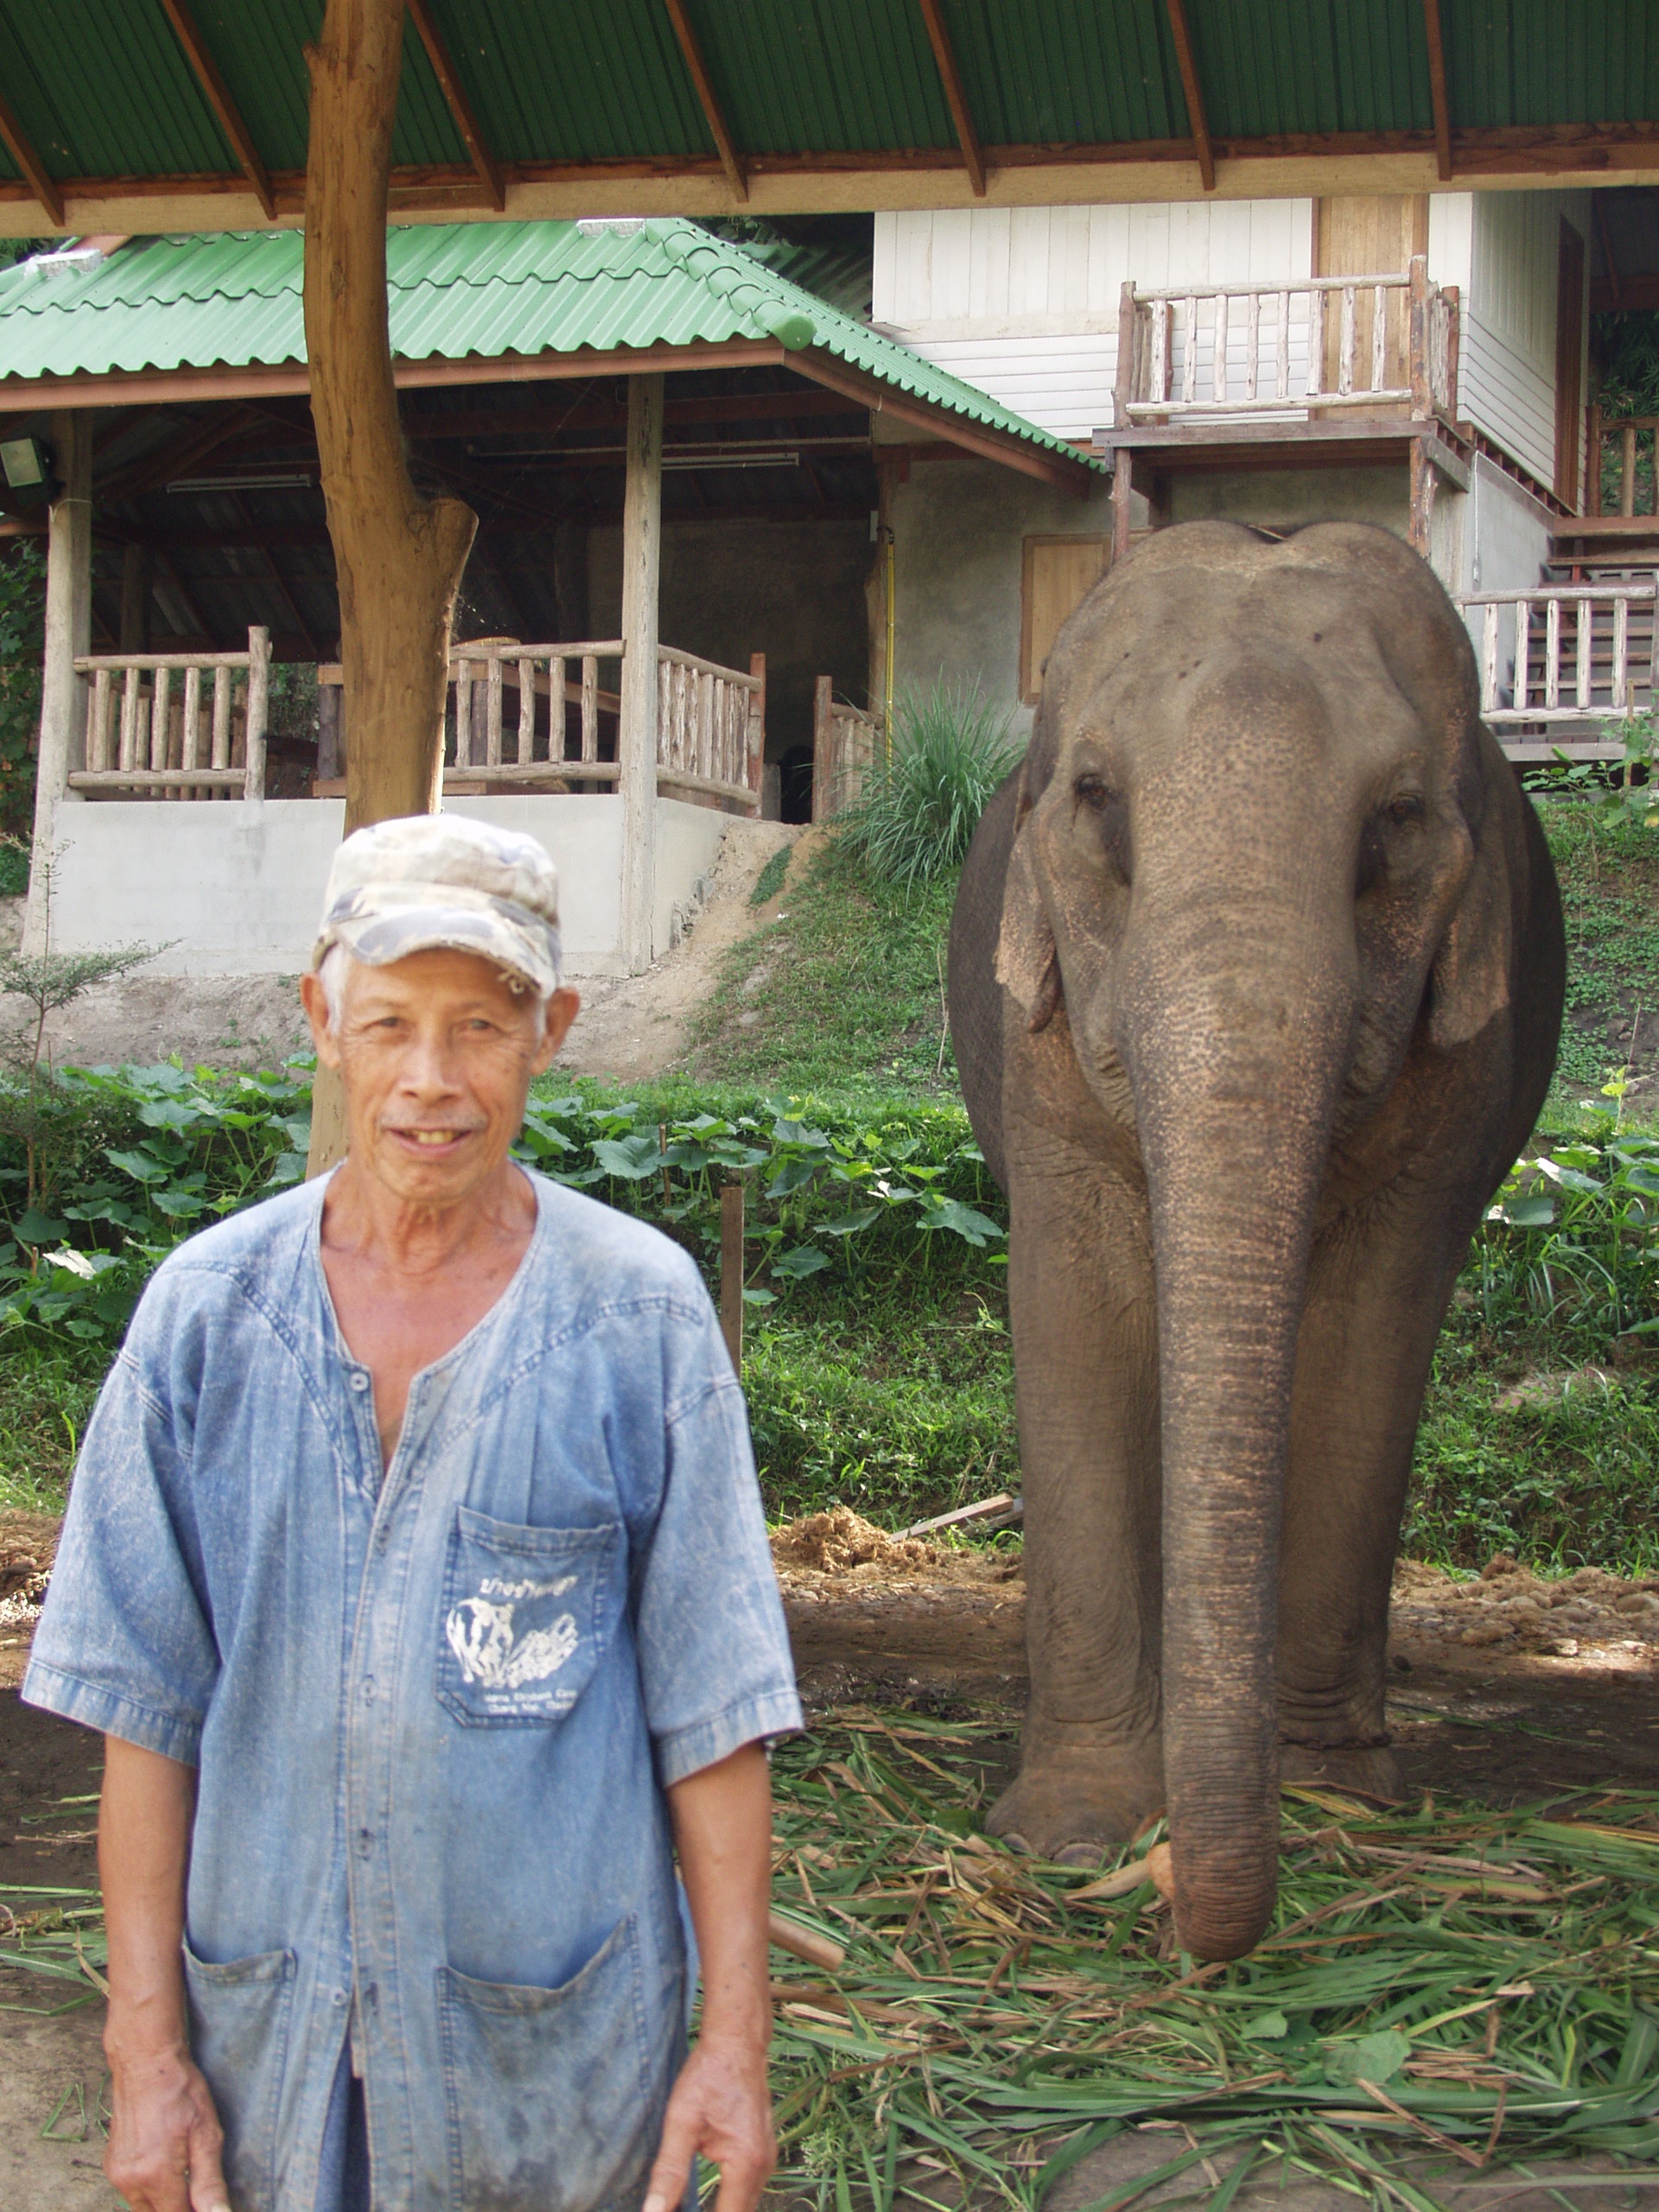
zoo, fauna, elephant, safari, indian elephant, elephants and mammoths, mahout